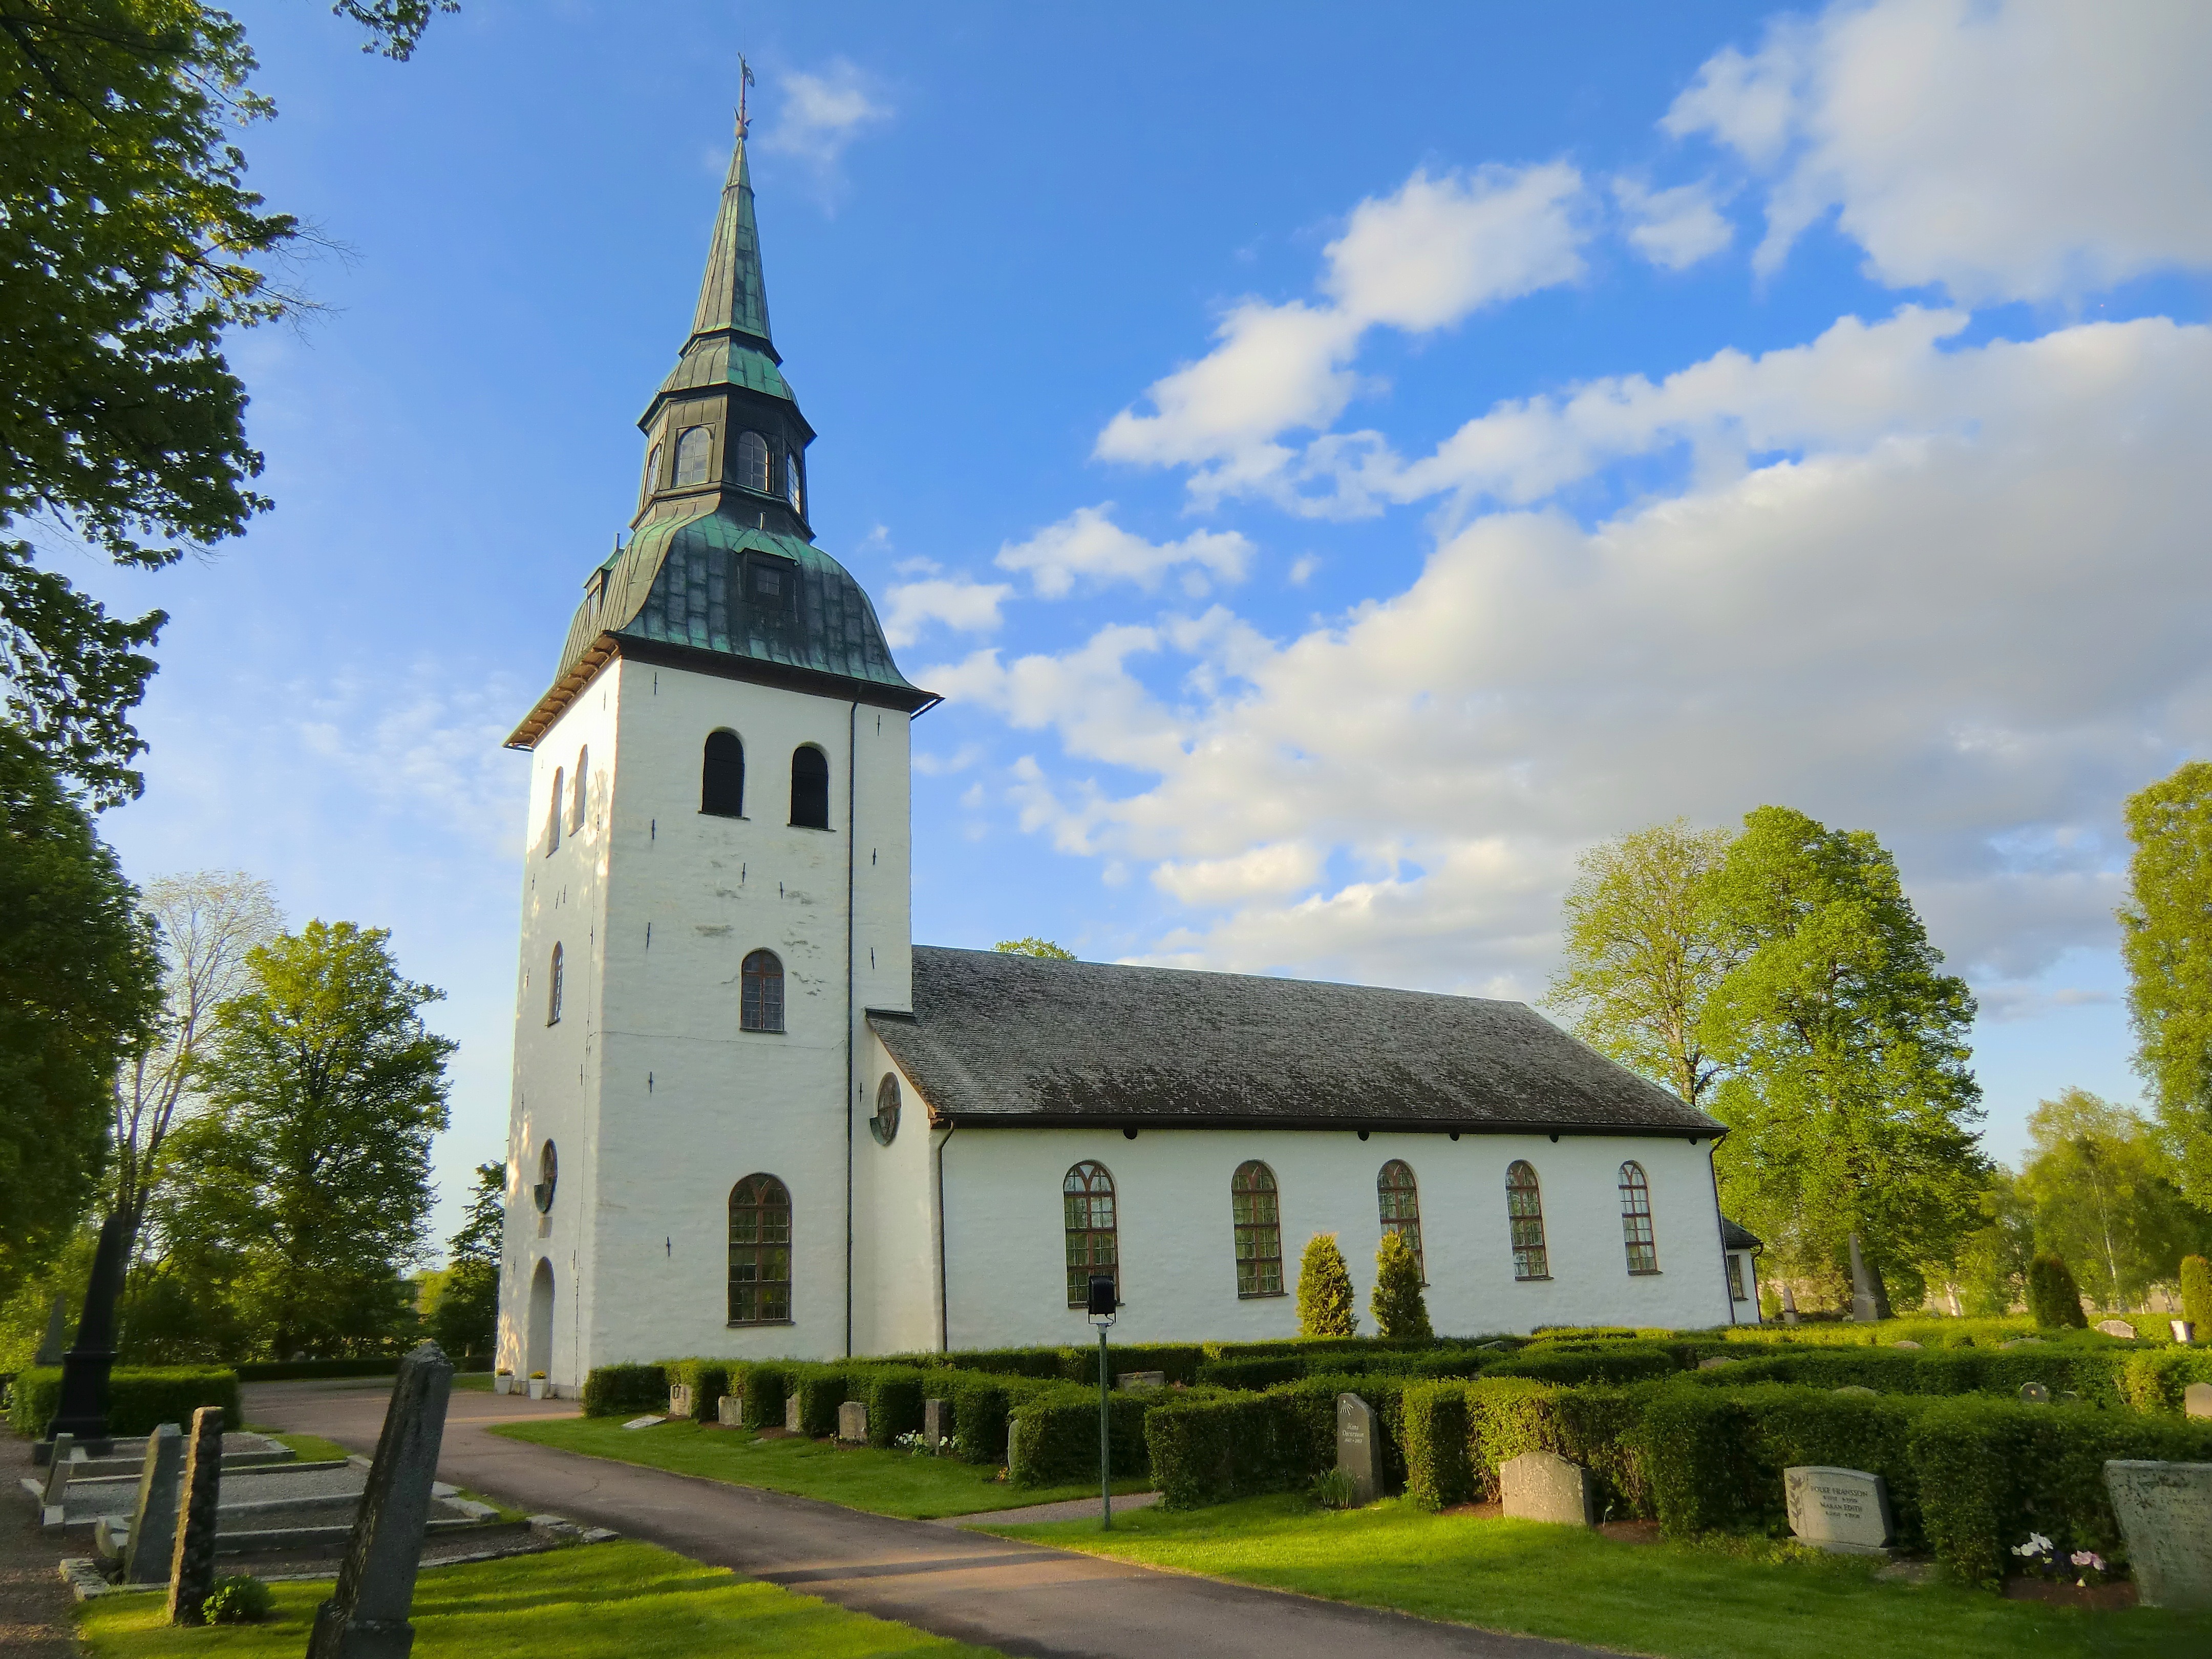
nature, sky, countryside, building, chateau, country, summer, spring, tower, religion, church, chapel, cemetery, place of worship, trees, outside, clouds, faith, steeple, monastery, sweden, estate, rural area, spanish missions in california, varmland